Maciej Gołąb

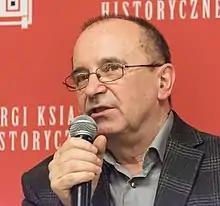
Maciej Gołąb (2022)

Gołąb was born in Lębork (Poland) and educated at University of Warsaw, where he received his M.A. in 1976 and PhD in 1981. At University of Warsaw he studied under Józef M. Chomiński and Zofia Lissa and wrote his doctoral thesis on the history of the theory of twelve-tone technique. From 1978 to 2003 he taught at University of Warsaw. 2003 he joined the faculty of University of Wrocław, where he became a full professor and chairman of the Department of Musicology (until 2020). In 1999, he was visiting scholar-in-residence at Indiana University Bloomington and in 2001 visiting professor at Johannes Gutenberg-Universität Mainz (Germany).